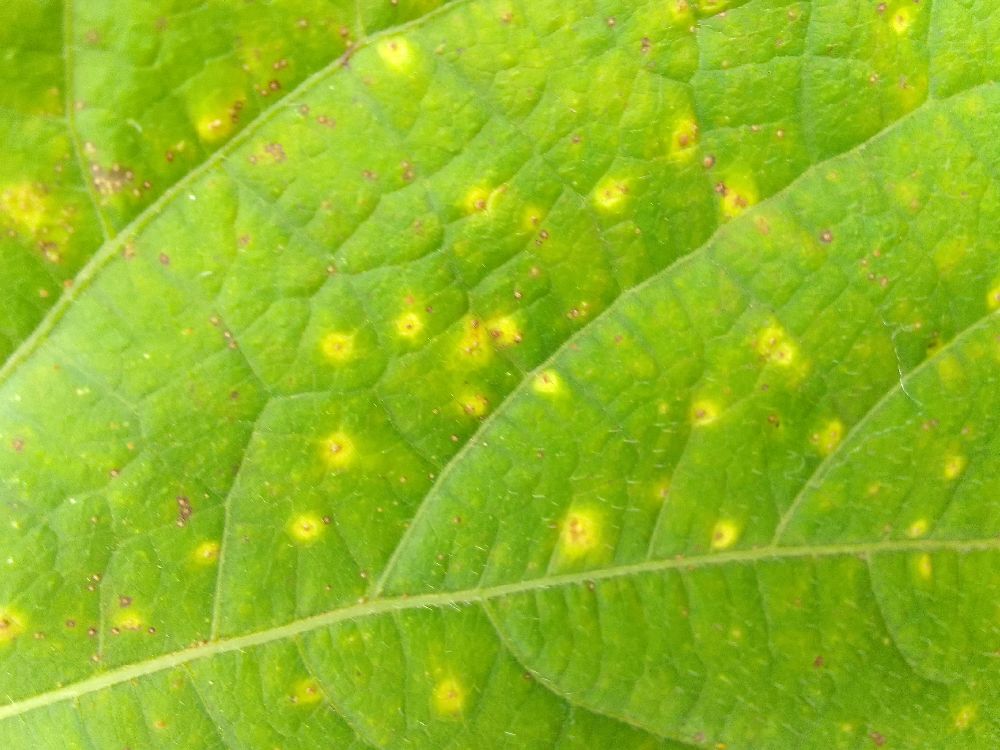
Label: rust